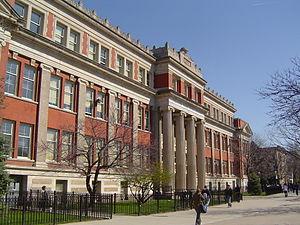
Le Chicago Public Schools, connu sous l'acronyme CPS, est un district scolaire qui régit plus de 600 lycées élémentaires et publics à travers la ville de Chicago, dans l'État de l'Illinois aux États-Unis. Le Chicago Public Schools est actuellement le troisième plus grand district scolaire aux États-Unis, avec plus de 400 000 élèves inscrits dans les limites du district. Il est actuellement sous la direction de Jean-Claude Brizard. La position du Président du CPS a été créée par Richard M. Daley, maire de Chicago de 1989 à 2011, après qu'il eut avec succès convaincu le pouvoir législatif de l'État de l'Illinois de placer le CPS sous la compétence du maire.
Cet article concerne l'éducation à Chicago. Le système éducatif de la ville de Chicago, dans l'État de l'Illinois, est vaste car il fait partie des plus grands organismes scolaires d'Amérique du Nord. Il comprend de très nombreuses écoles publiques primaires et secondaires, des écoles privées, des écoles spécialisées et plusieurs universités, dont certaines comptent parmi les plus prestigieuses du pays. Avec près de 397 000 étudiants inscrits, Chicago renferme dans ses limites communales le troisième plus grand district scolaire municipal aux États-Unis, connu comme étant le Chicago Public Schools.